Dom Capers

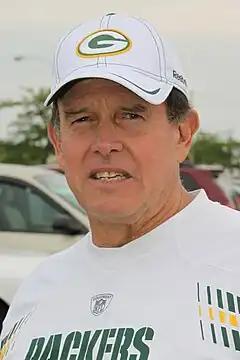
Capers with the Packers in 2011

Ernest Dominic Capers (born August 7, 1950) is an American football coach who is a senior defensive assistant for the Carolina Panthers of the National Football League (NFL). He was previously the inaugural head coach of the Panthers and the Houston Texans for four seasons each. Capers is the only head coach to lead two different NFL expansion teams during their first seasons.